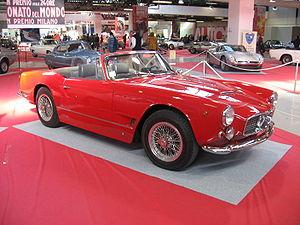
La Maserati 3500 GT est une automobile de grand tourisme produite par le constructeur Maserati de 1957 à 1964. Elle est le fruit d'une coopération entre l'ingénieur Giulio Alfieri et le carrossier Touring. Construite pour concurrencer les 250 GT de Ferrari, la 3500 GT est la première Maserati issue d'une construction en série et d'une production industrielle du constructeur italien.